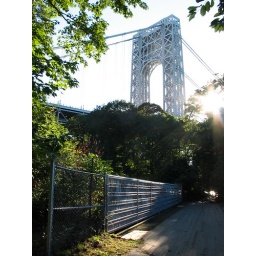
We were on our way up to the bike path on the bridge but decided to turn around shortly past this point.